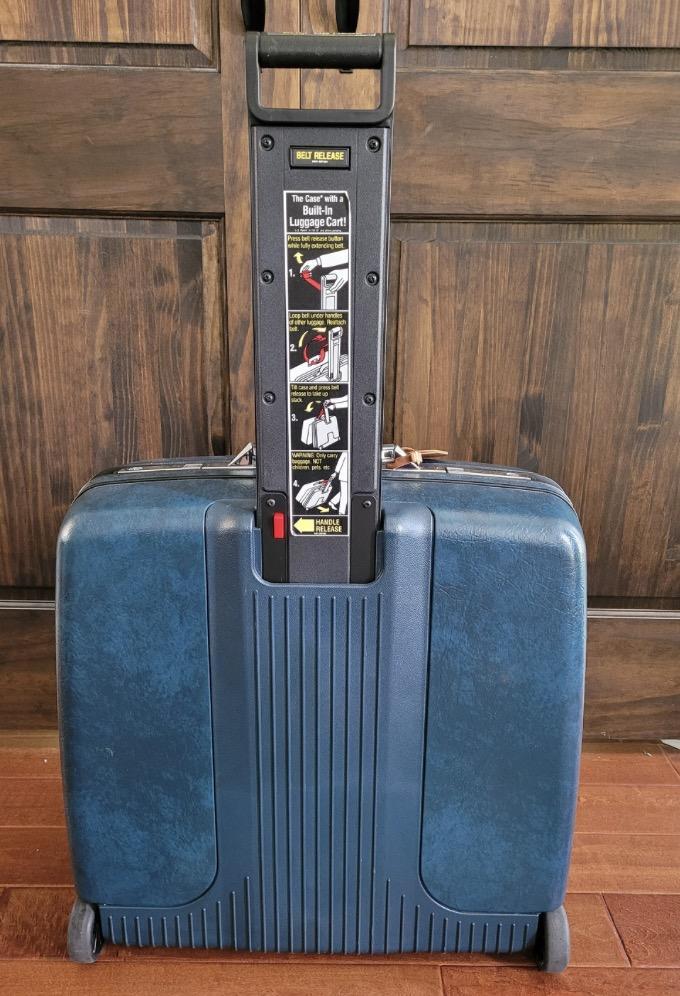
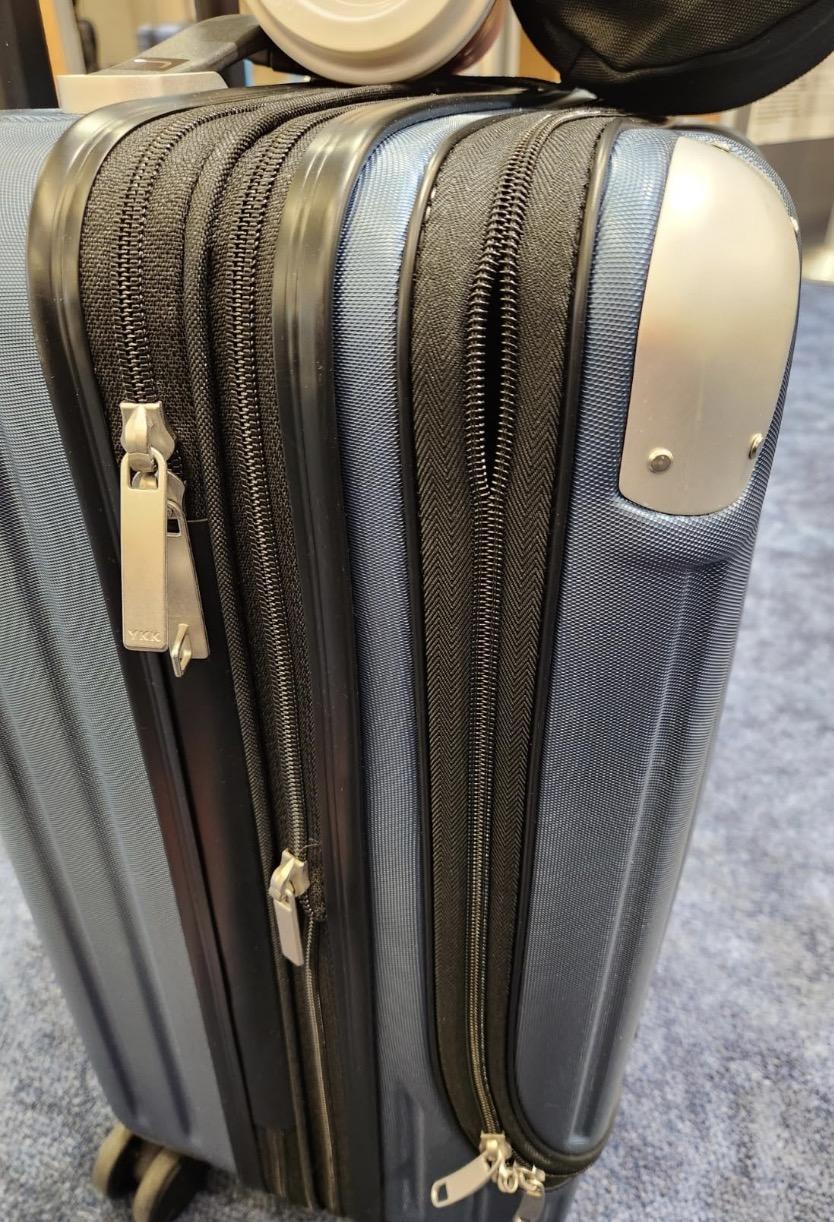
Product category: items_tea
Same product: no